Juan Carlos Ferrero

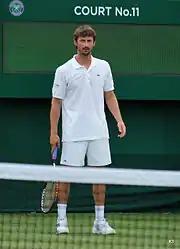
Juan Carlos Ferrero at the 2012 Wimbledon Championships

Ferrero began his 2012 season with a loss to Benoît Paire in Sydney. He entered the Australian Open, where he lost in the first round to Viktor Troicki in five sets, after failing to convert a match point in the fourth. After the match, Ferrero was fined $1,500 for "audible obscenities" on court.